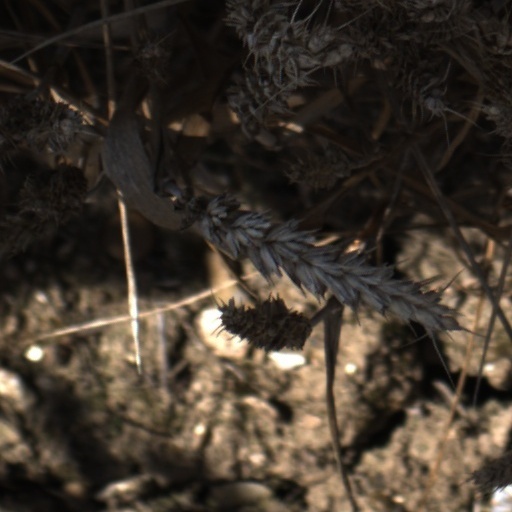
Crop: wheat